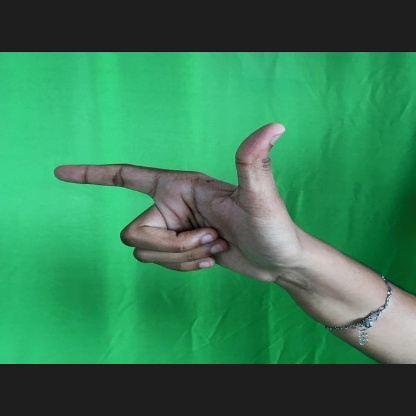
Mudra: Chandrakala